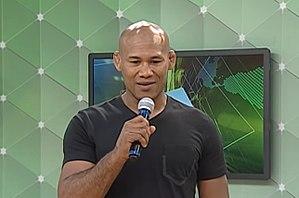
Ronaldo Souza dos Santos